Wellington Bank, Somerset

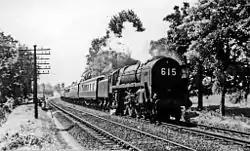
The 11.30 Torquay – Paddington Summer Saturday extra descending Wellington Bank into Wellington, headed by BR Britannia Class 7 Pacific No. 70017 "Arrow", 28 August 1954

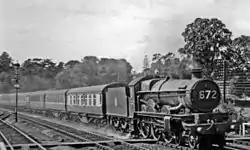
The 07:30 Penzance – Wolverhampton express headed by 4-6-0 No. 5057 "Earl Waldegrave" enters Wellington station, 28 August 1954

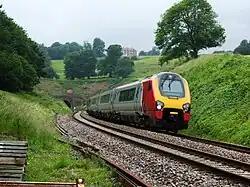
Northbound Virgin Cross Country service train formed by 221115 leaves Whiteball Tunnel to start its descent of Wellington Bank

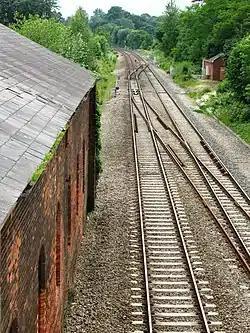
The former goods shed and site of Wellington railway station

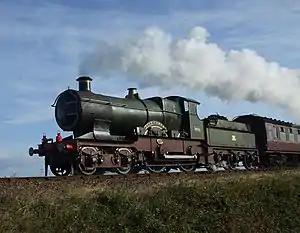
GWR 3700 Class No.3440 "City of Truro"

Wellington Bank is a steep railway embankment and associated climb located on the Bristol to Exeter line, that climbs from just northeast of Wellington, Somerset, until its peak at Sampford Arundel, where it enters Whiteball tunnel and travels under the Whiteball Hill.